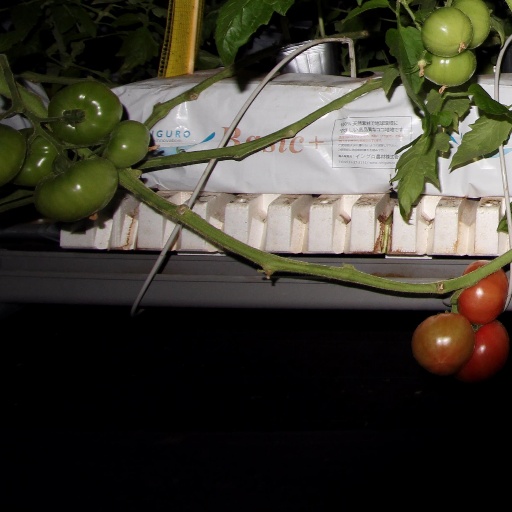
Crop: tomato